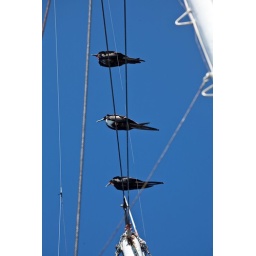
As soon as we set sail Frigate birds started to hitch a ride in the rigging.